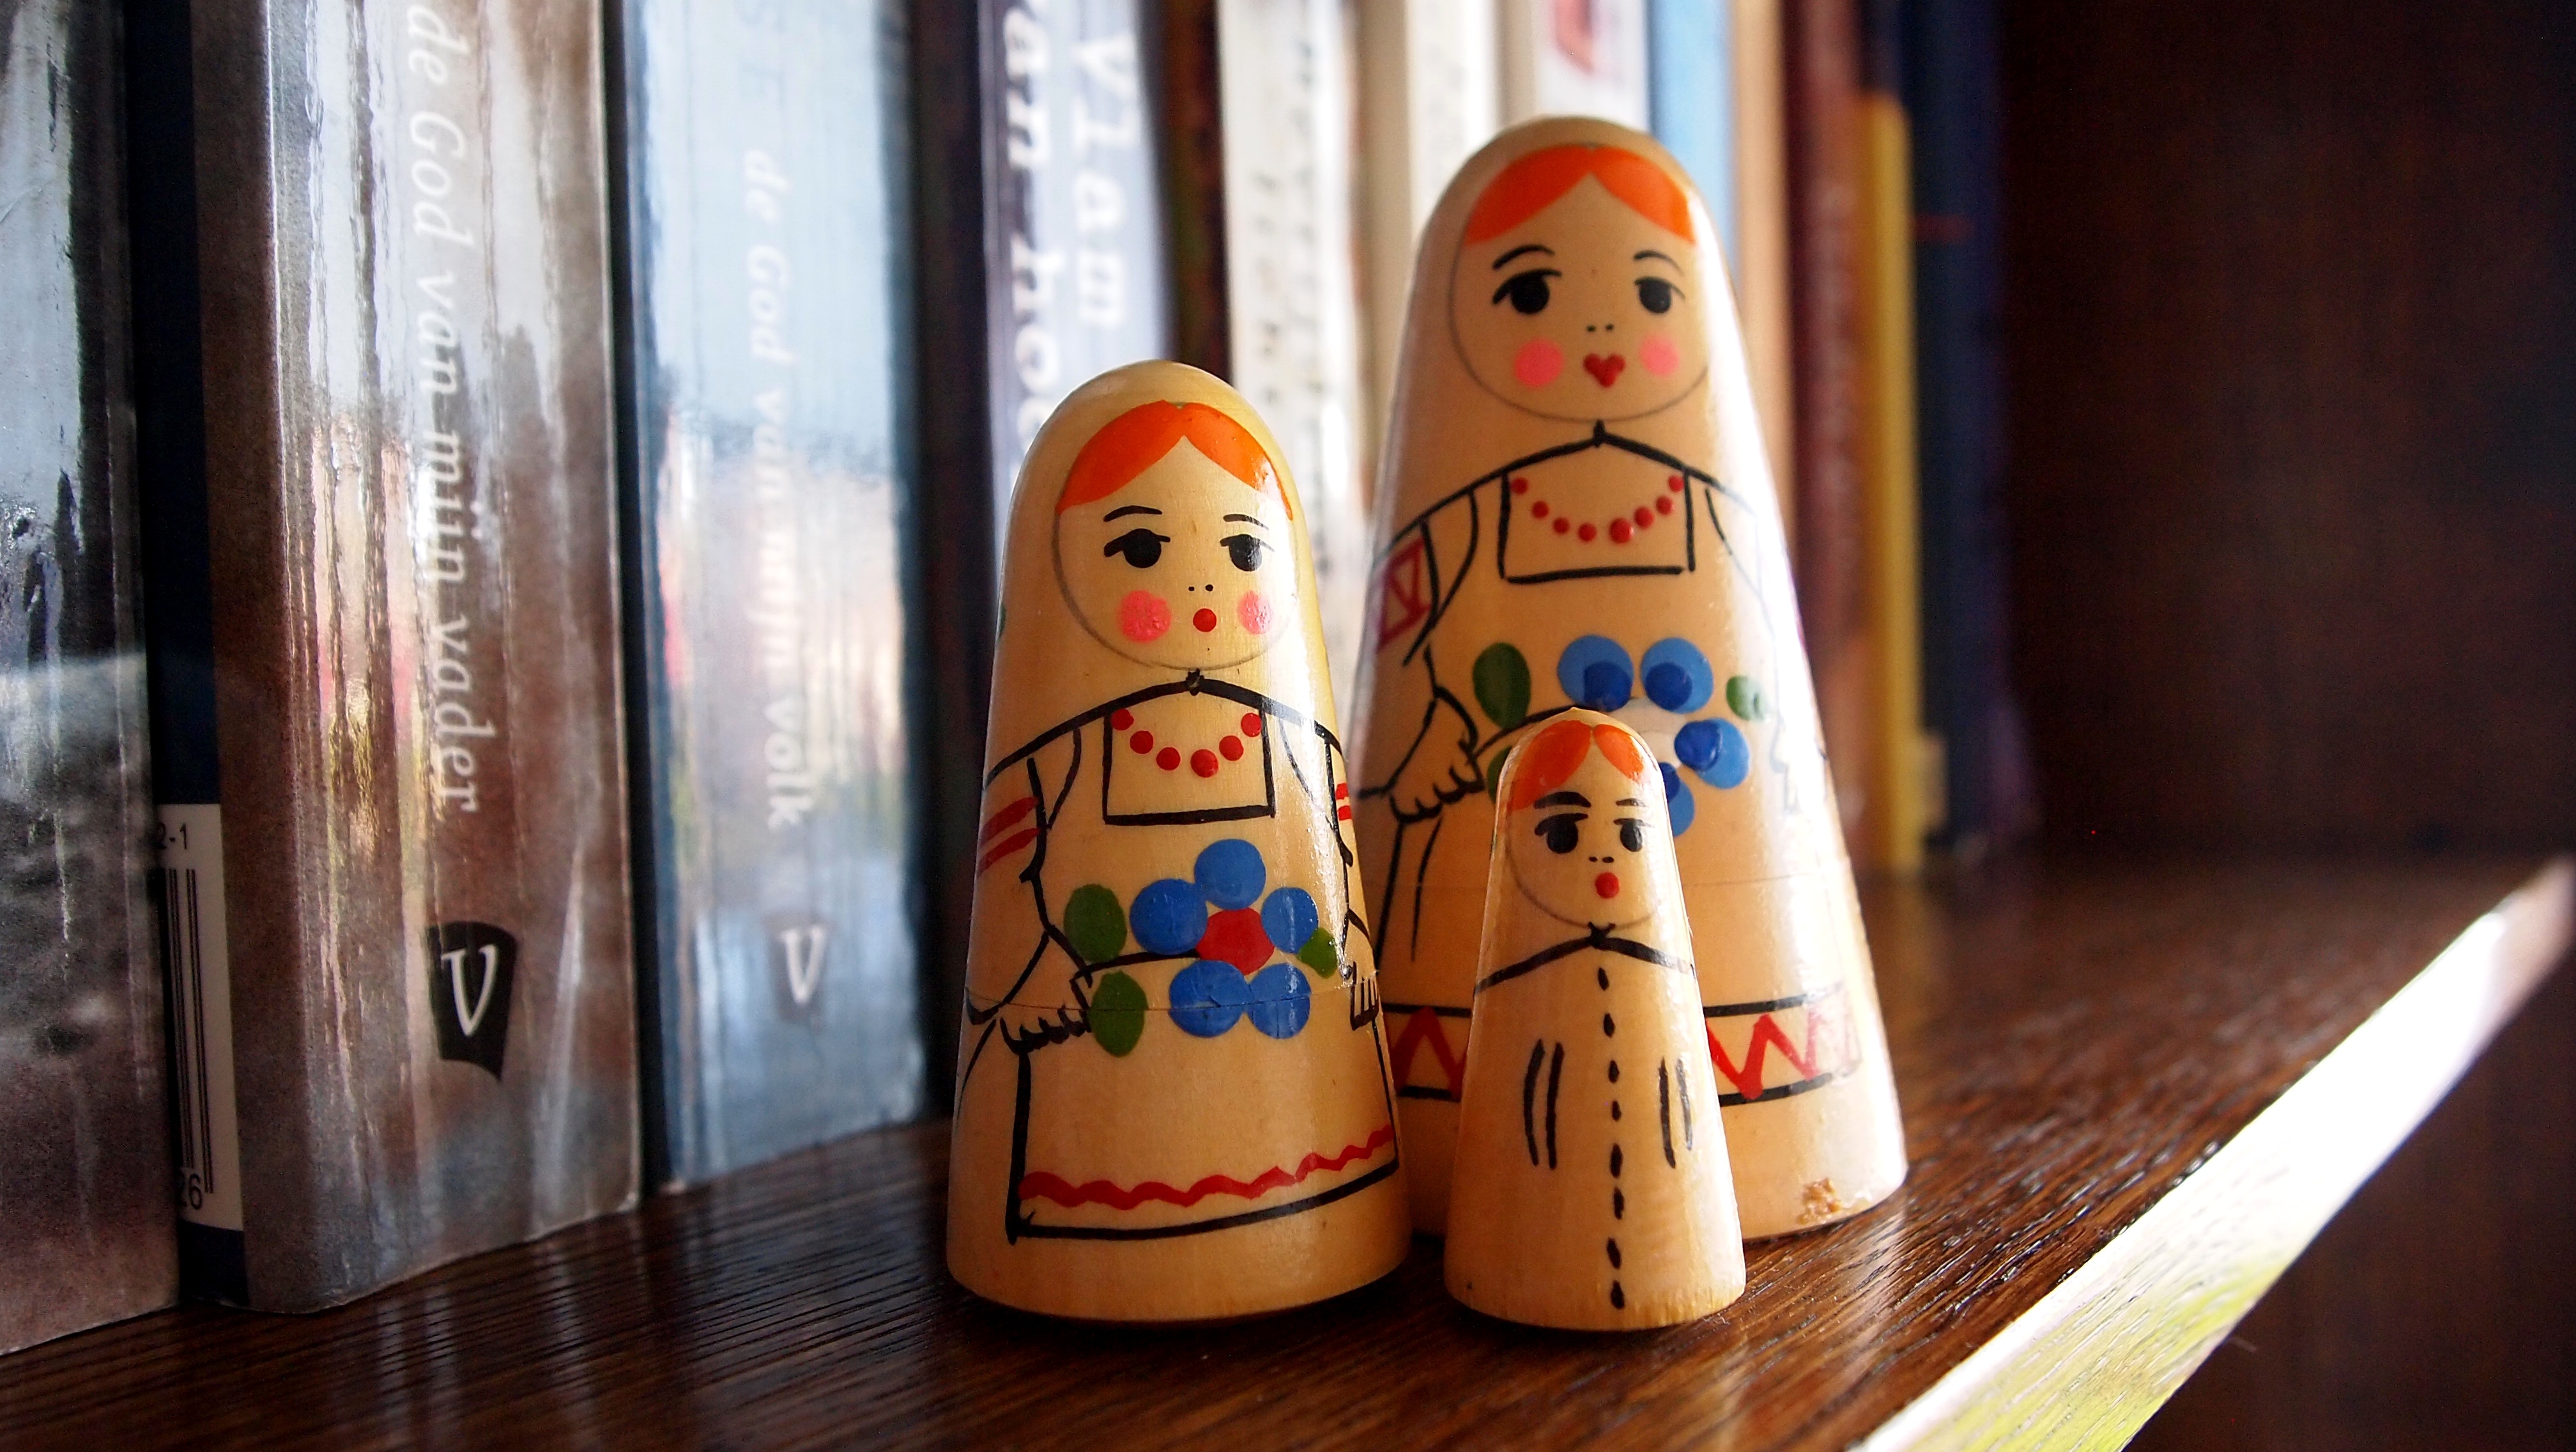
wood, color, colorful, toy, bookshelf, art, dolls, handmade, babushka